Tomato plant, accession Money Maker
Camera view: tilt-top (135 deg); turntable rotation: 180 degrees
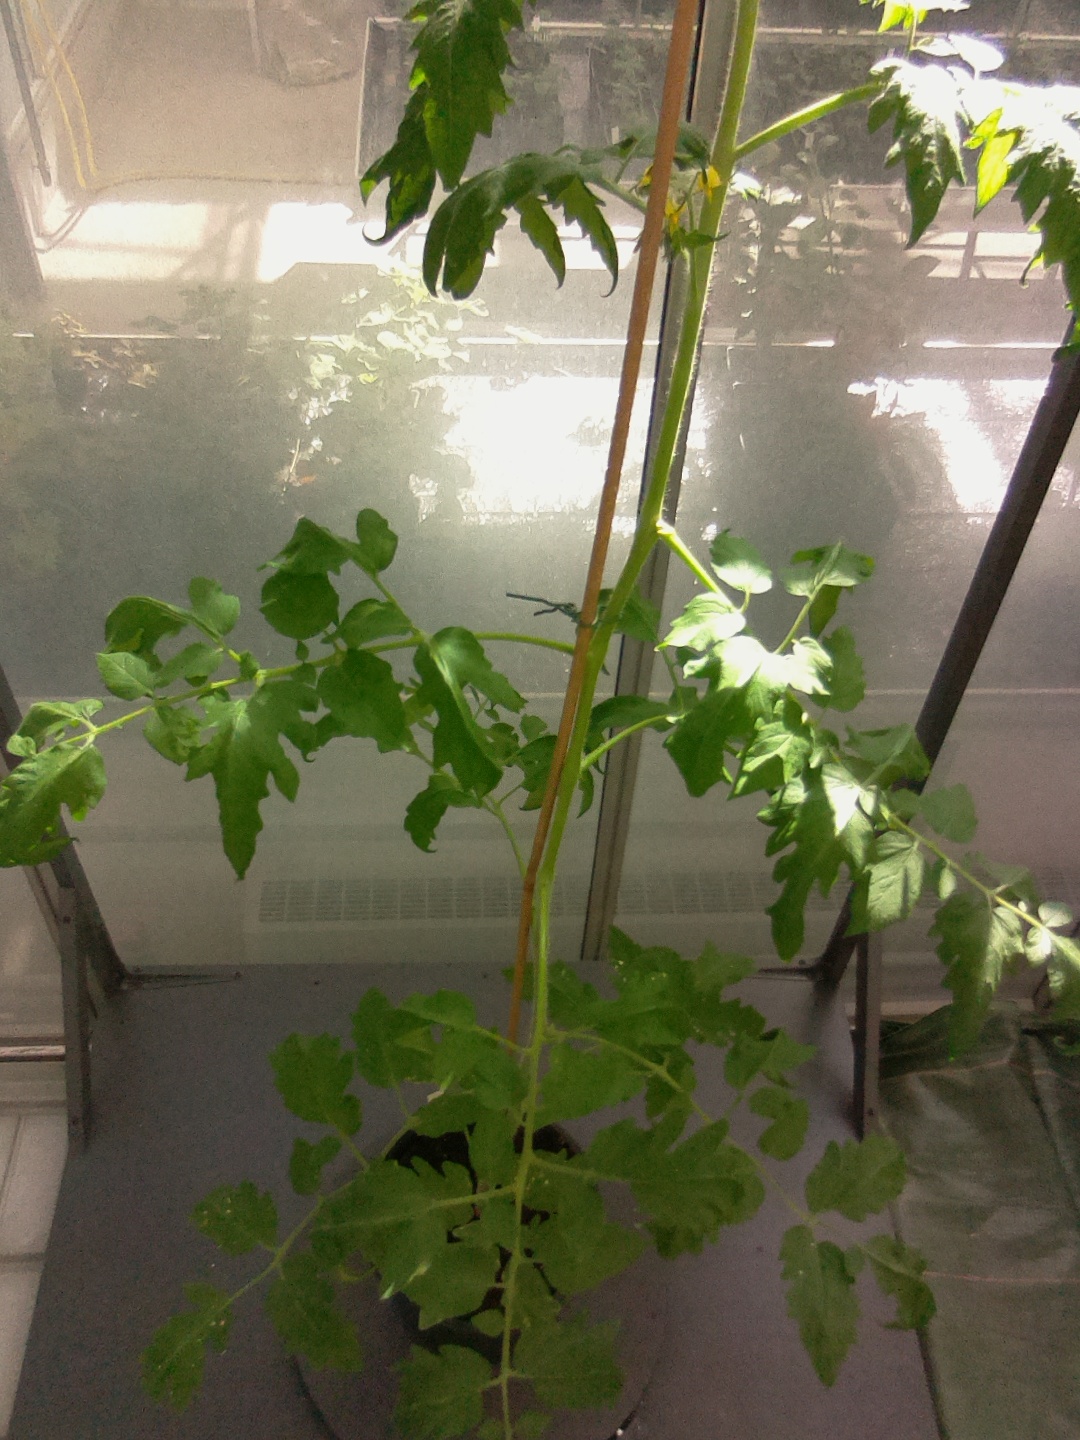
BBCH growth stage 61: 10%-20% of flowers open